D.C. Eagle

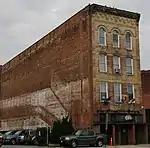
The DC Eagle at 639 New York Ave. NW, where it was located from 1987 to 2014

The roots of the D.C. Eagle can be traced back to the late 1960s, with informal dinners held by a group of local gay male motorcyclists and leathermen at a bar named Louis' on 9th Street NW, in D.C.'s Brentwood neighborhood. After the founding of the Spartans Motorcycle Club on April 3, 1968, the bar was renamed Louis' Spartan Lounge. Don Bruce, an early president of the Spartans, valued those dinners' importance in promoting community and brotherhood between the men, and he eventually decided the local leather clubs should have a space that was entirely their own. In 1971, with financial assistance from his brother Eddie and partner Dick McHugh, he purchased a property at 904 9th Street NW, opening it as a gay men's leather bar under the name D.C. Eagle. Due to city redevelopment, the bar was forced to move spaces several times over the following years, eventually finding more stable and long-term accommodations in 1987, at 639 New York Avenue NW in Mount Vernon Square. Among the bar's various venues and incarnations, this property would house it the longest.